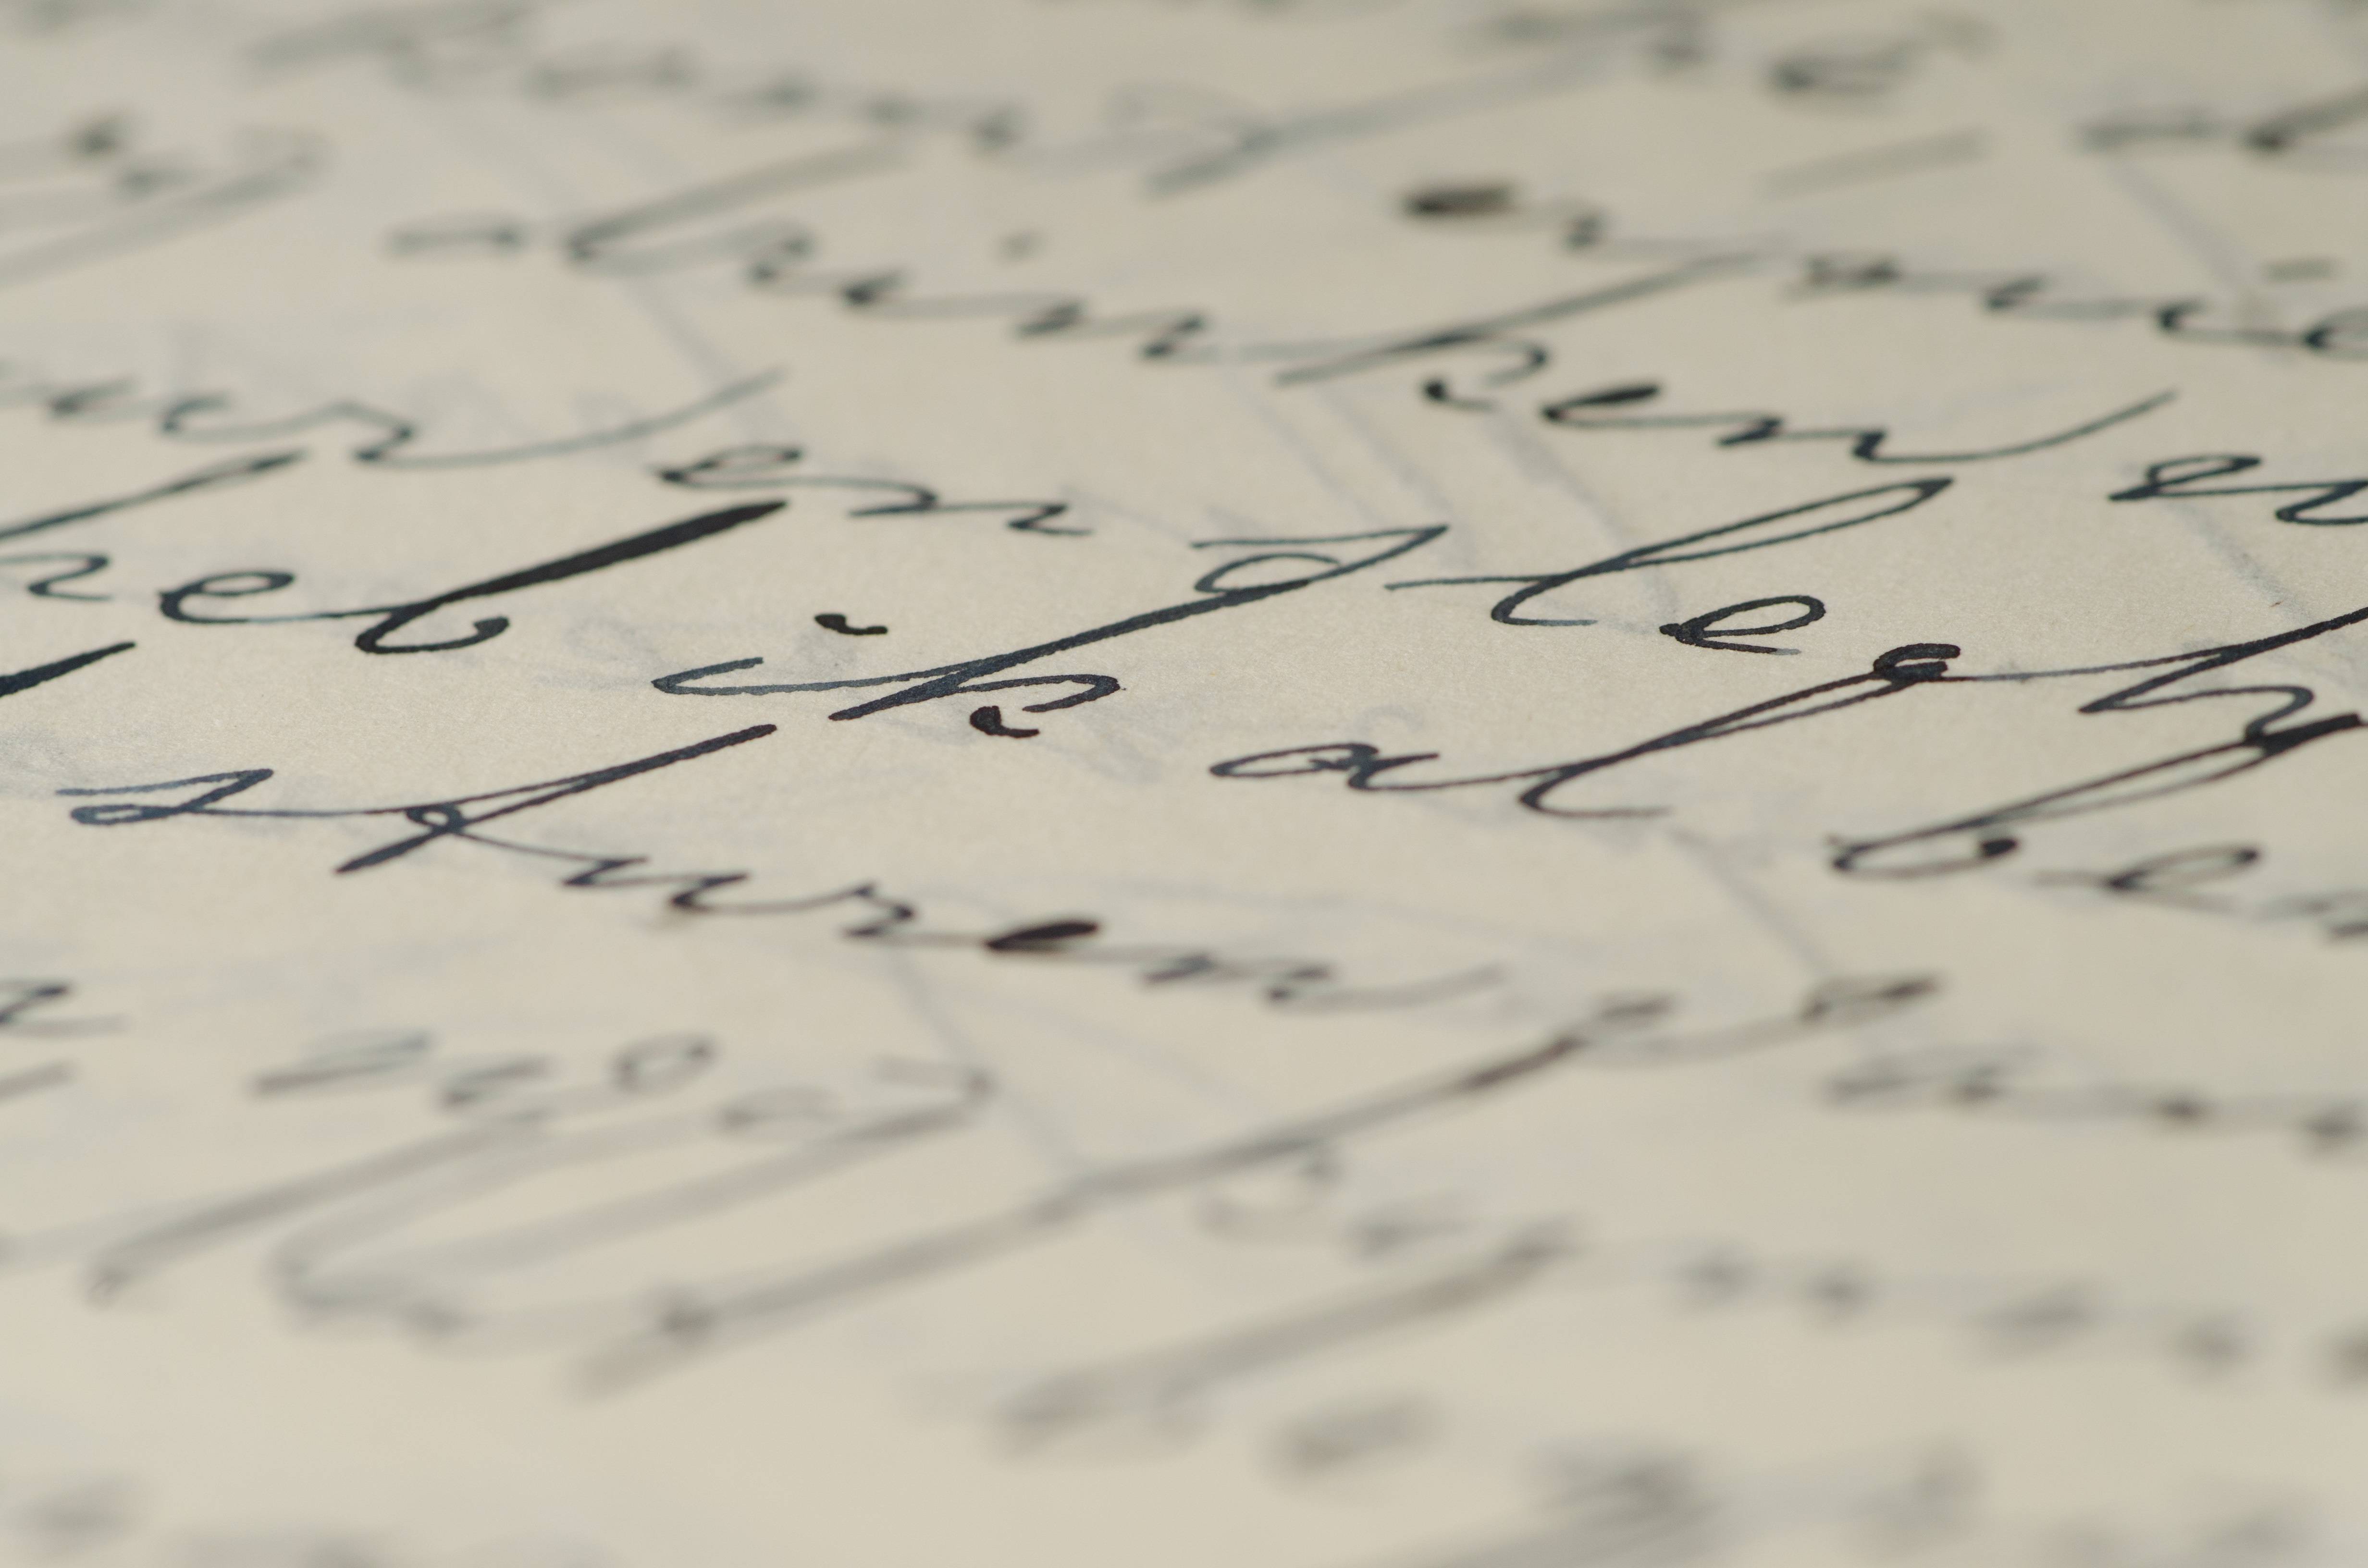
writing, number, pen, line, letter, ink, close up, font, sketch, text, handwriting, calligraphy, document, shape, written, family letters